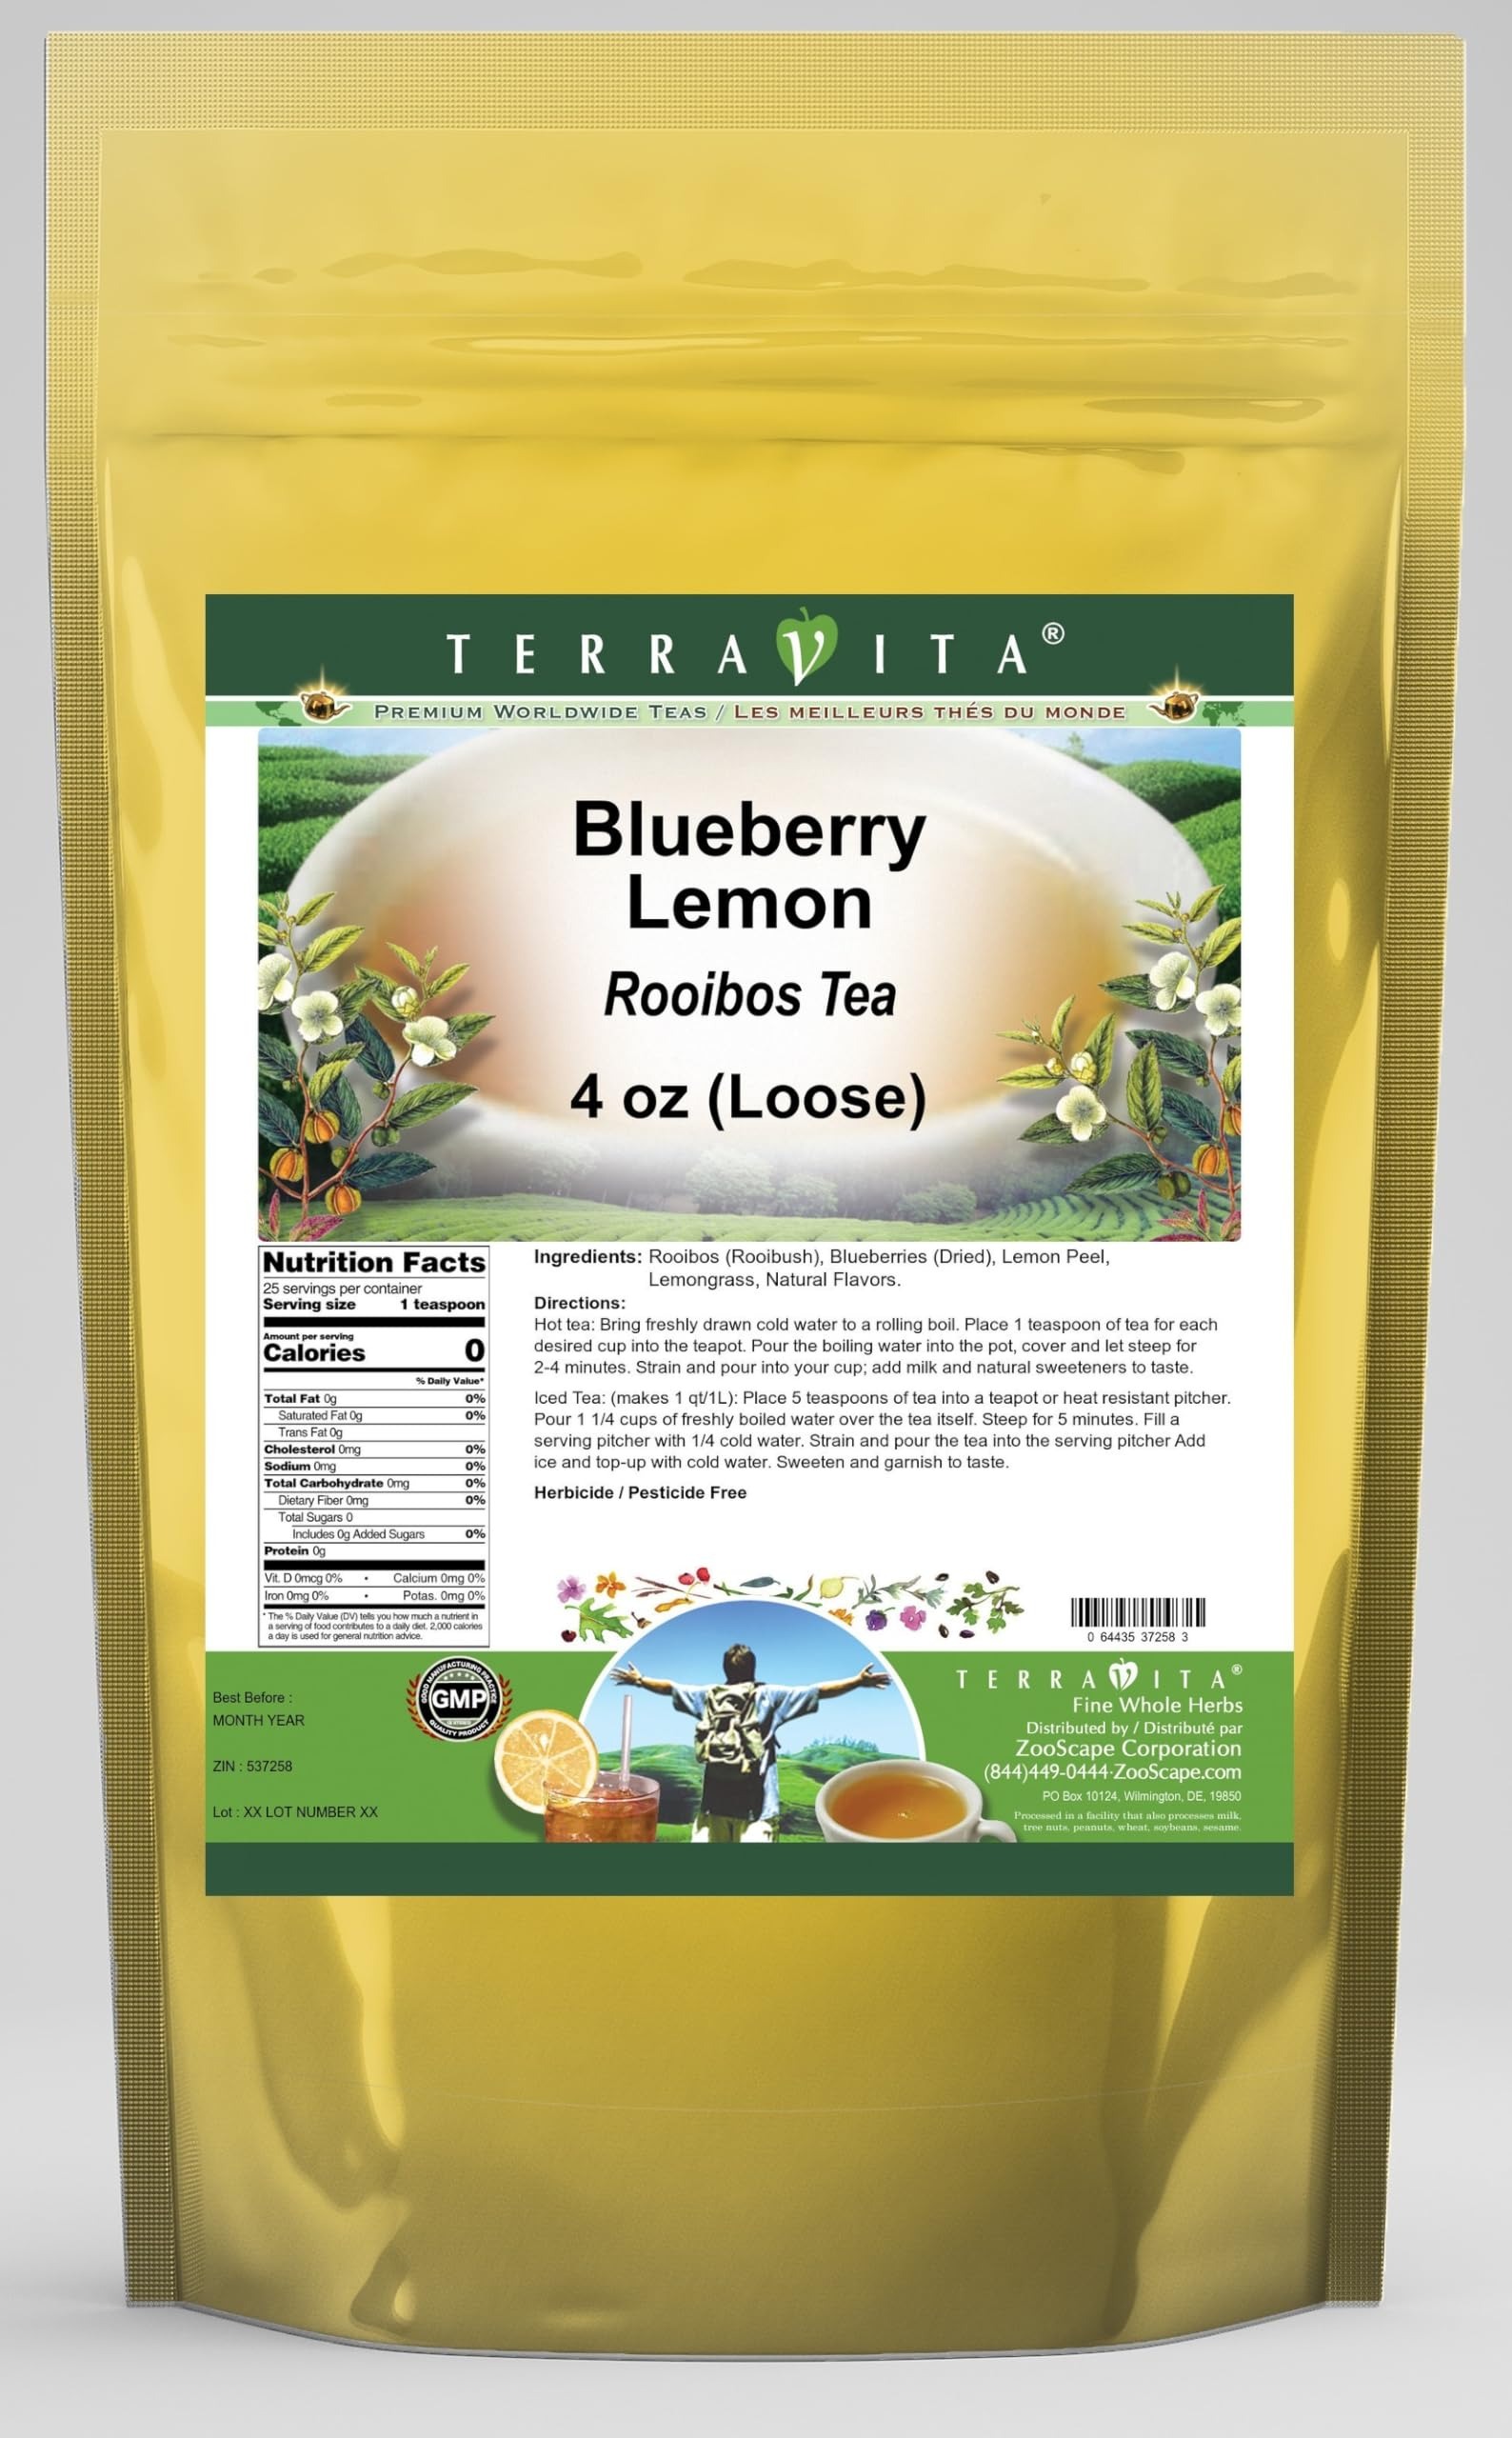
Item Name: Blueberry Lemon Rooibos Tea (Loose) (4 oz, ZIN: 537258) - 3 Pack
Bullet Point 1: Our Blueberry Lemon Rooibos Tea is a delightful flavored Rooibos tea with Blueberries, Lemon Peel and Lemongrass that you will really enjoy! The unique Blueberry Lemon aroma and taste is a delight! - Ingredients: Rooibos tea, Blueberries, Lemon Peel, Lemongrass and Natural Blueberry Lemon Flavor.
Bullet Point 2: No fillers.
Bullet Point 3: Manufacturer: TerraVita
Bullet Point 4: Size: 4 oz
Bullet Point 5: Loose Leaf Rooibos Tea - Packed in a convenient upright pouch!
Product Description: Our Blueberry Lemon Rooibos Tea is a delightful flavored Rooibos tea with Blueberries, Lemon Peel and Lemongrass that you will really enjoy! The unique Blueberry Lemon aroma and taste is a delight! - Ingredients: Rooibos tea, Blueberries, Lemon Peel, Lemongrass and Natural Blueberry Lemon Flavor. - Hot tea brewing method: Bring freshly drawn cold water to a rolling boil. Place 1 teaspoon of tea for each desired cup into the teapot. Pour the boiling water into the pot, cover and let steep for 2-4 minutes. Strain and pour into your cup; add milk and natural sweeteners to taste. - Iced tea brewing method: (to make 1 liter/quart): Place 5 teaspoons of tea into a teapot or heat resistant pitcher. Pour 1 1/4 cups of freshly boiled water over the tea itself. Steep for 5 minutes. Fill a serving pitcher with 1/4 cold water. Strain and pour the tea into the serving pitcher Add ice and top-up with cold water. Sweeten and garnish to taste. - TerraVita is an exclusive line of premium-quality, natural source products that use only the finest, purest and most potent ingredients found around the world. TerraVita is hallmarked by the highest possible standards of purity, potency, stability and freshness. All of our products are prepared with the highest elements of quality control, from raw materials through the entire manufacturing process, up to and including the moment that the bottles or bags are sealed for freshness and shipped out to you. Our highest possible standards are certified by independent laboratories and backed by our personal guarantee. - TerraVita exists to meet and ensure your family's health and wellness without the harmful effects of chemicals and health products. We strive to make all of our products affordable and reliable and are constantly searching the market t
Value: 12.0
Unit: Ounce

Price: 50.13